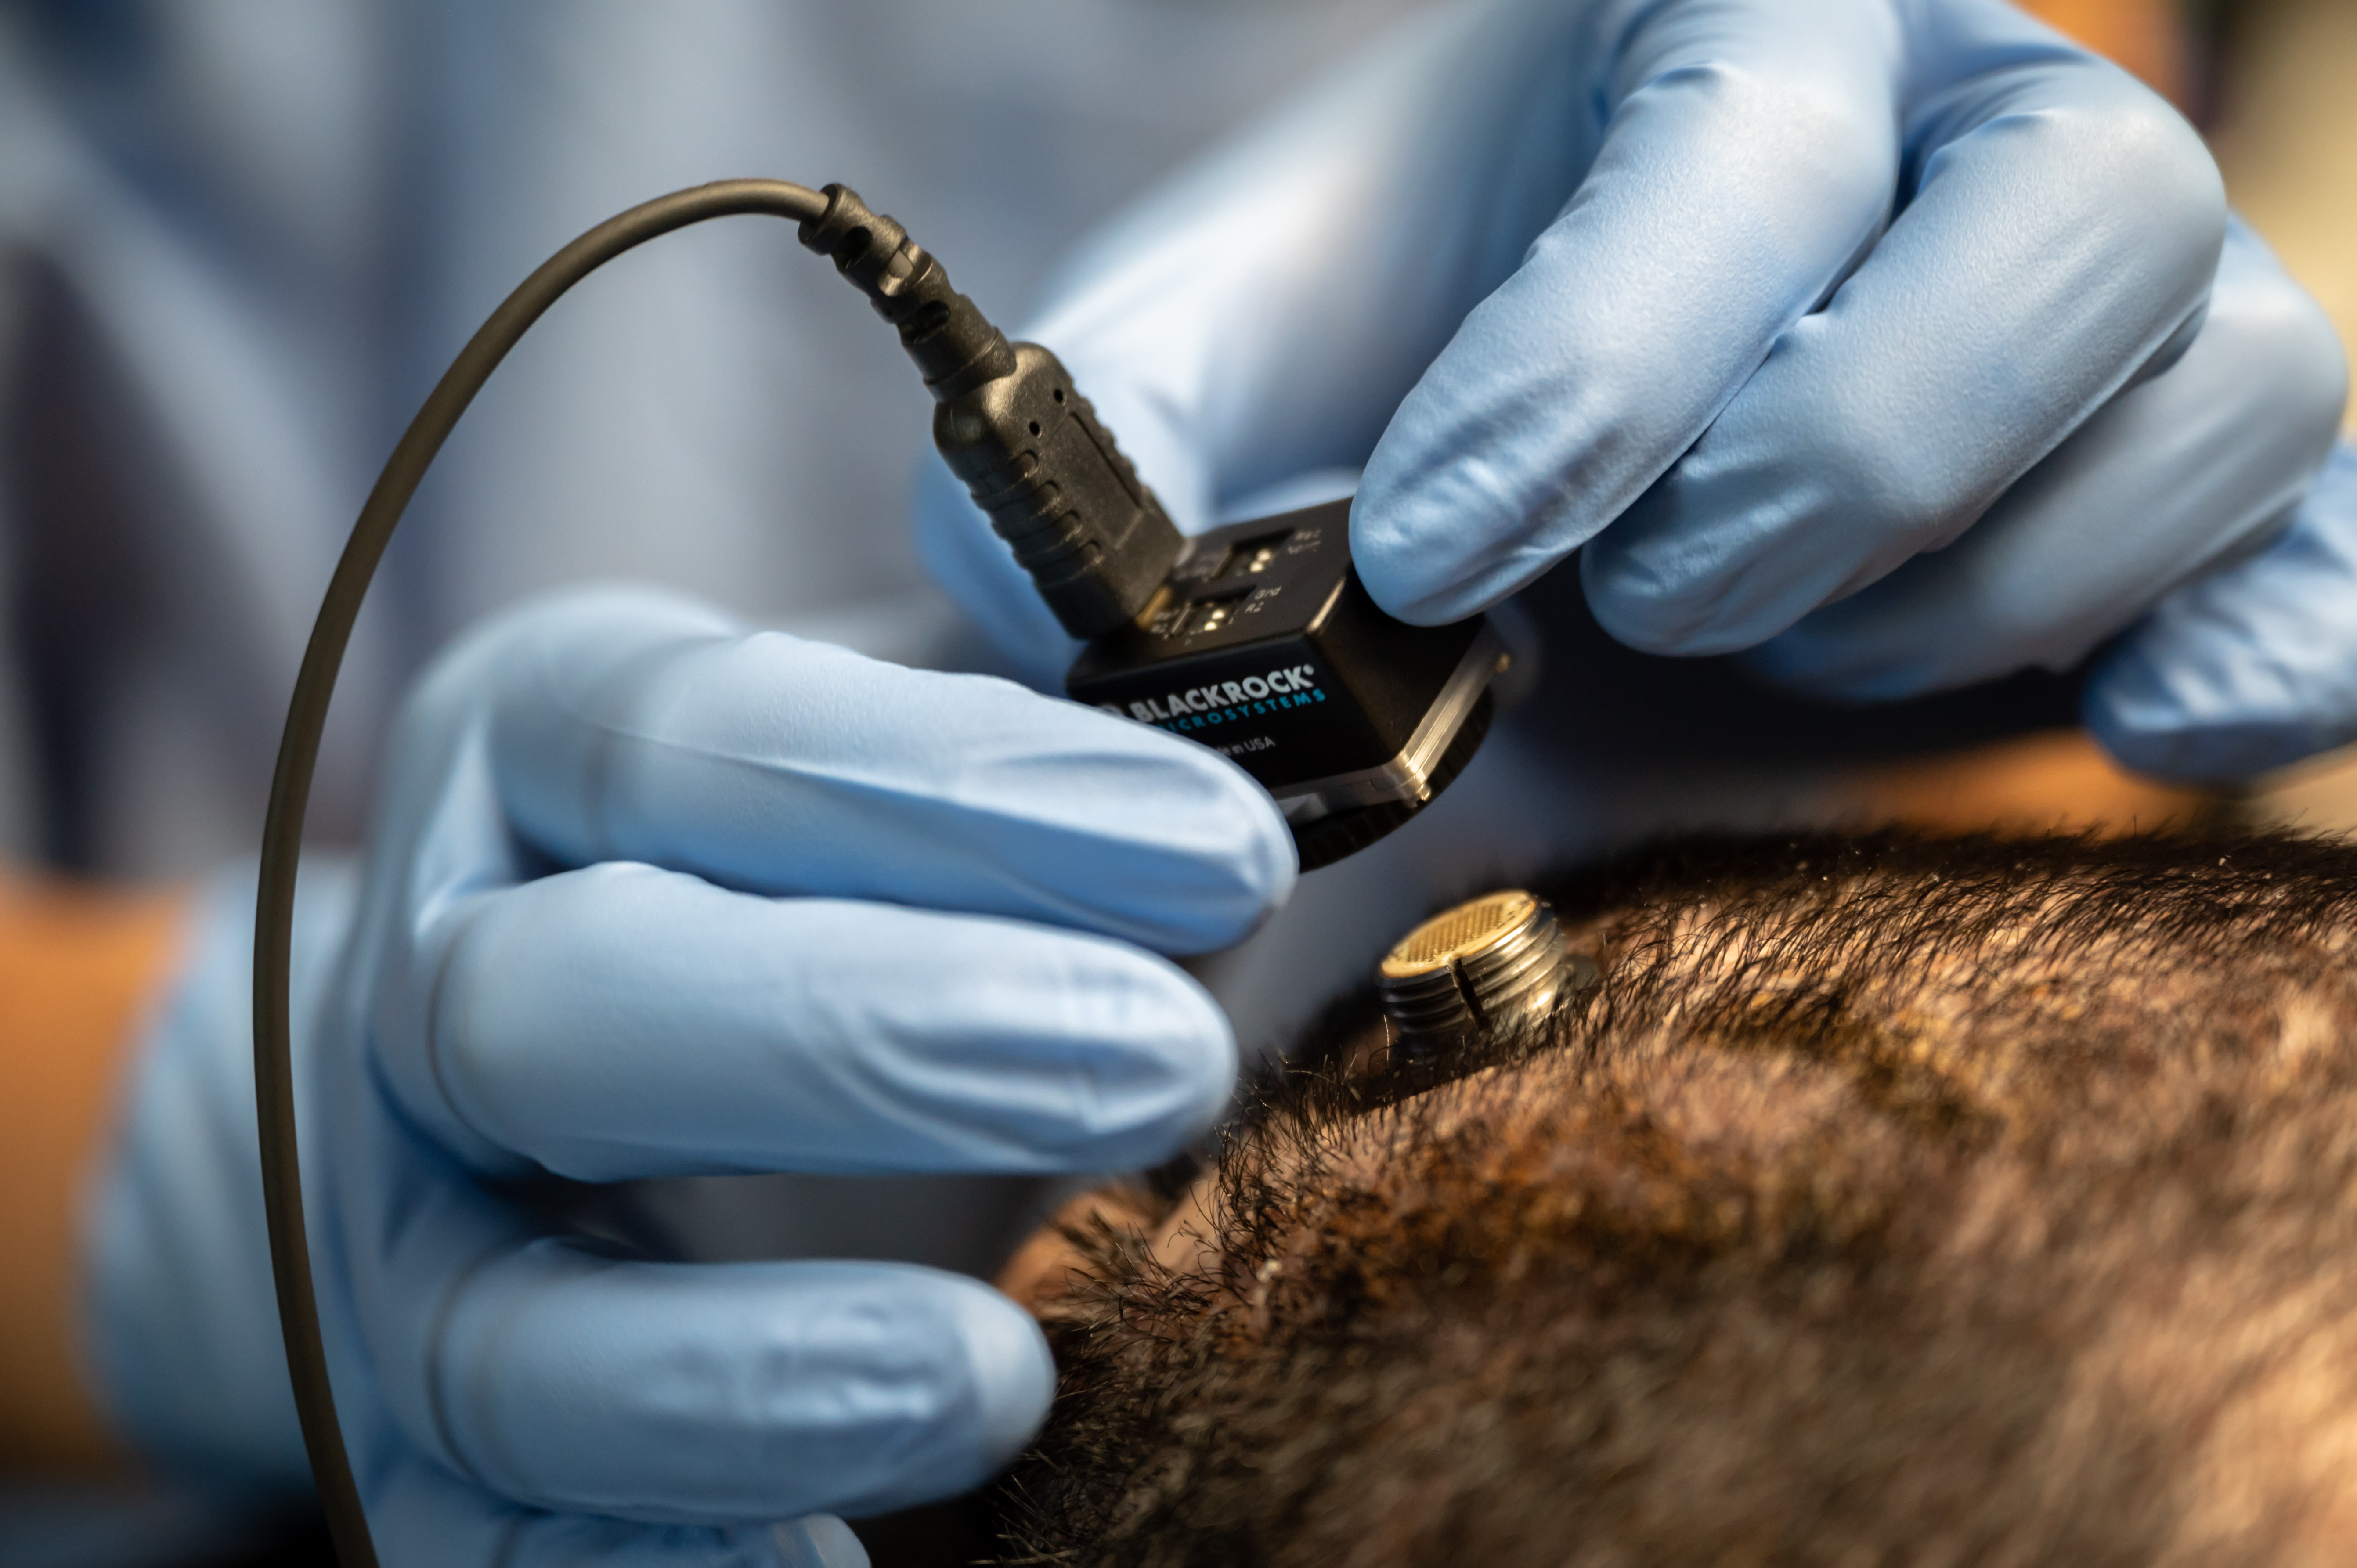
Dr. Eddie Chang, a neurosurgeon and Chairman of the Department of Neurological Surgery at UCSF Medical School, prepares to connect an experimental medical breakthrough brain implant which will help a paralyzed patient "Bravo1" speak by reading his brain signals.
Specialty: neurosurgery
Anatomy: head/brain